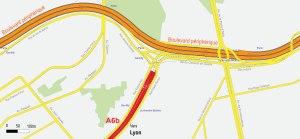
L'échangeur de l'autoroute A6b est un échangeur autoroutier situé sur le boulevard périphérique de Paris, en France.